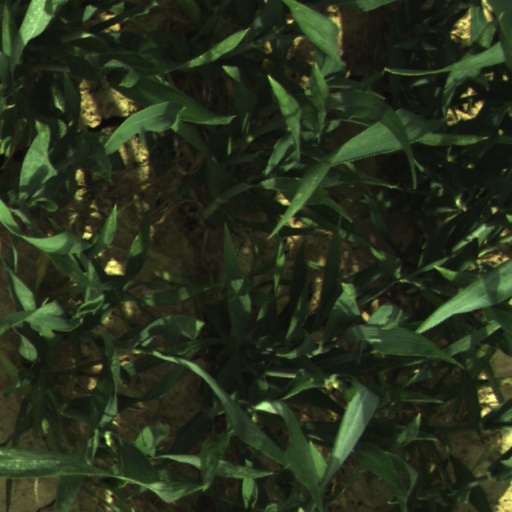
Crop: wheat